Chicago–Michigan football rivalry

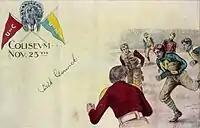
1897 souvenir program

In 1897, the teams closed their season for the fifth straight year with a Thanksgiving Day game in Chicago. The game was played in front of a crowd of 12,000 spectators at the Chicago Coliseum. Chicago scored first on a 35-yard run by Gardner. Chicago's fullback, Clarence Herschberger, kicked the goal after touchdown to give the Maroons a 6 to 0 lead. Herschberger next added a drop kick field goal from the 17-yard line to increase Chicago's lead to 11 to 0 at the end of the first half. In the second half, Clayton Teetzel, playing at left end, scored a touchdown for Michigan on a 15-yard run through Chicago's left tackle and end. Teetzel added the goal after touchdown to make the score 11 to 6. Herschberger added two more field goals to increase Chicago's lead to 22 to 6. Michigan's scored a second touchdown when Michigan's fullback, Frederick Hannan, kicked the ball for Michigan from its own 25-yard line. The ball touched a Chicago player, and Michigan tackle, William F. Baker, grabbed the ball and ran 55 yards for a touchdown. Teetzel kicked the goal from touchdown resulting in a final score of 21 to 12. Although Michigan scored two touchdowns to Chicago's one touchdown, field goals were worth five points in 1897, and Herschberger's three field goals were worth 15 points.